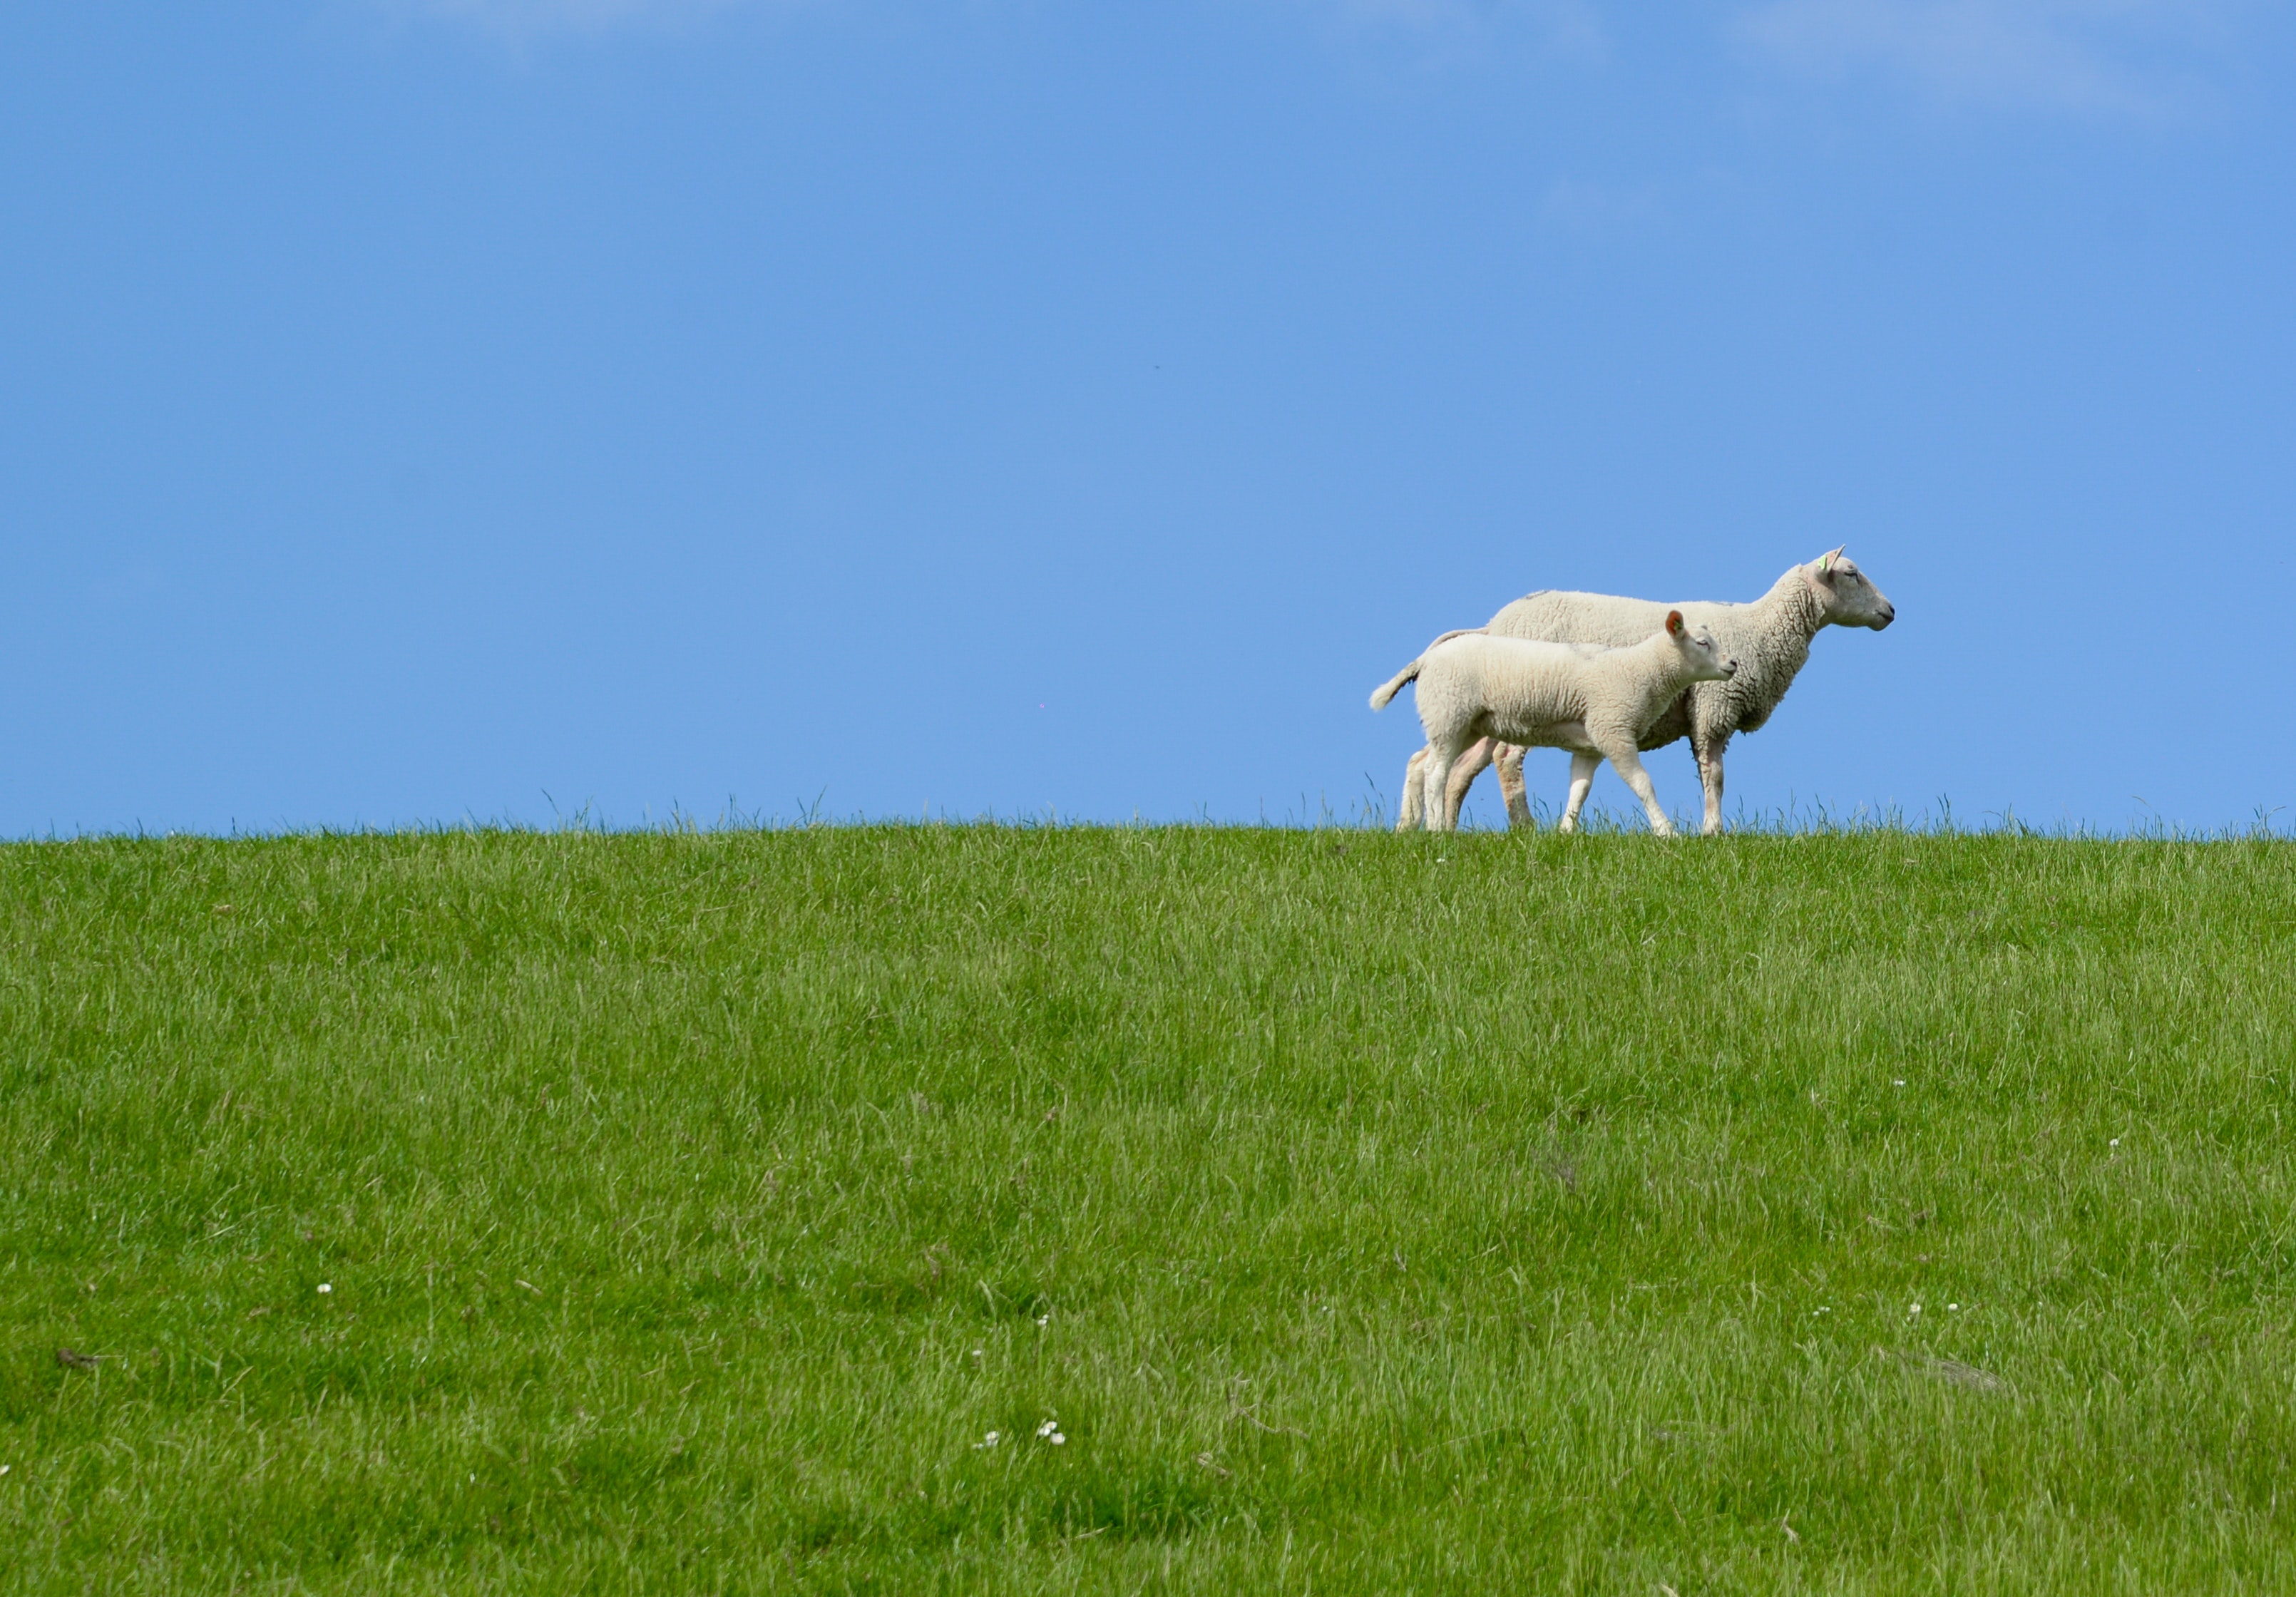
pasture, grassland, meadow, grazing, sheep, green, grass, field, natural environment, prairie, grass family, cow goat family, livestock, ecoregion, rural area, sky, goats, plant, farm, landscape, wildlife, hill, goat, fodder